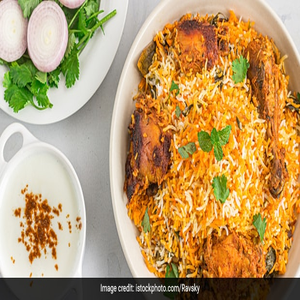
Dish: biryani